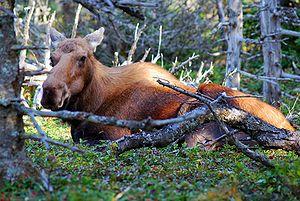
Chéticamp est une localité et le district numéro 1 de la municipalité du comté d'Inverness, située sur la côte occidentale de l’île du Cap-Breton en Nouvelle-Écosse. Elle forme avec Saint-Joseph-du-Moine et Margaree la région francophone et acadienne du comté. Ses habitants sont les Chéticantins ou parfois Chéticantains.